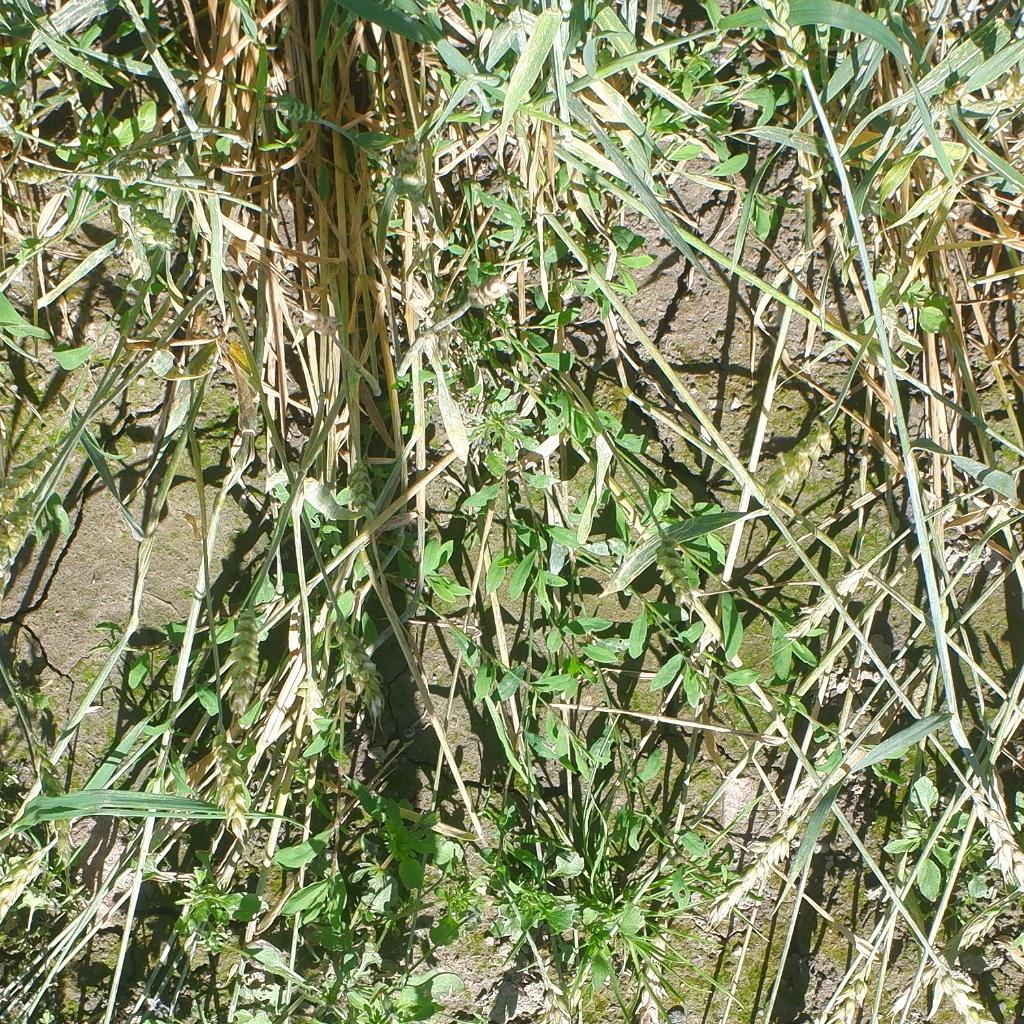
Country: Norway
Location: NMBU
Wheat development stage: Ripening